D. J. Jones (offensive lineman)

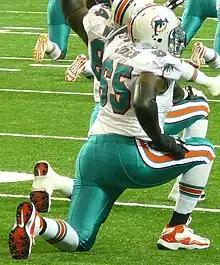
Jones with the Dolphins in 2011.

David Vernon "D. J." Jones II, (born May 8, 1988) is a former American football offensive tackle. He was signed by the Miami Dolphins as an undrafted free agent in 2011 after a college football career with the Nebraska Cornhuskers. He spent portions of the 2011 season on the Dolphins' and Baltimore Ravens' practice squads. He was on the Ravens' active roster before he was waived in the postseason. The Eagles claimed him off waivers on February 6, 2012. He was waived by the Eagles on August 31, 2012, and claimed by the Giants on September 1, 2012. The Giants negated the claim on September 2, 2012, after Jones failed his physical.